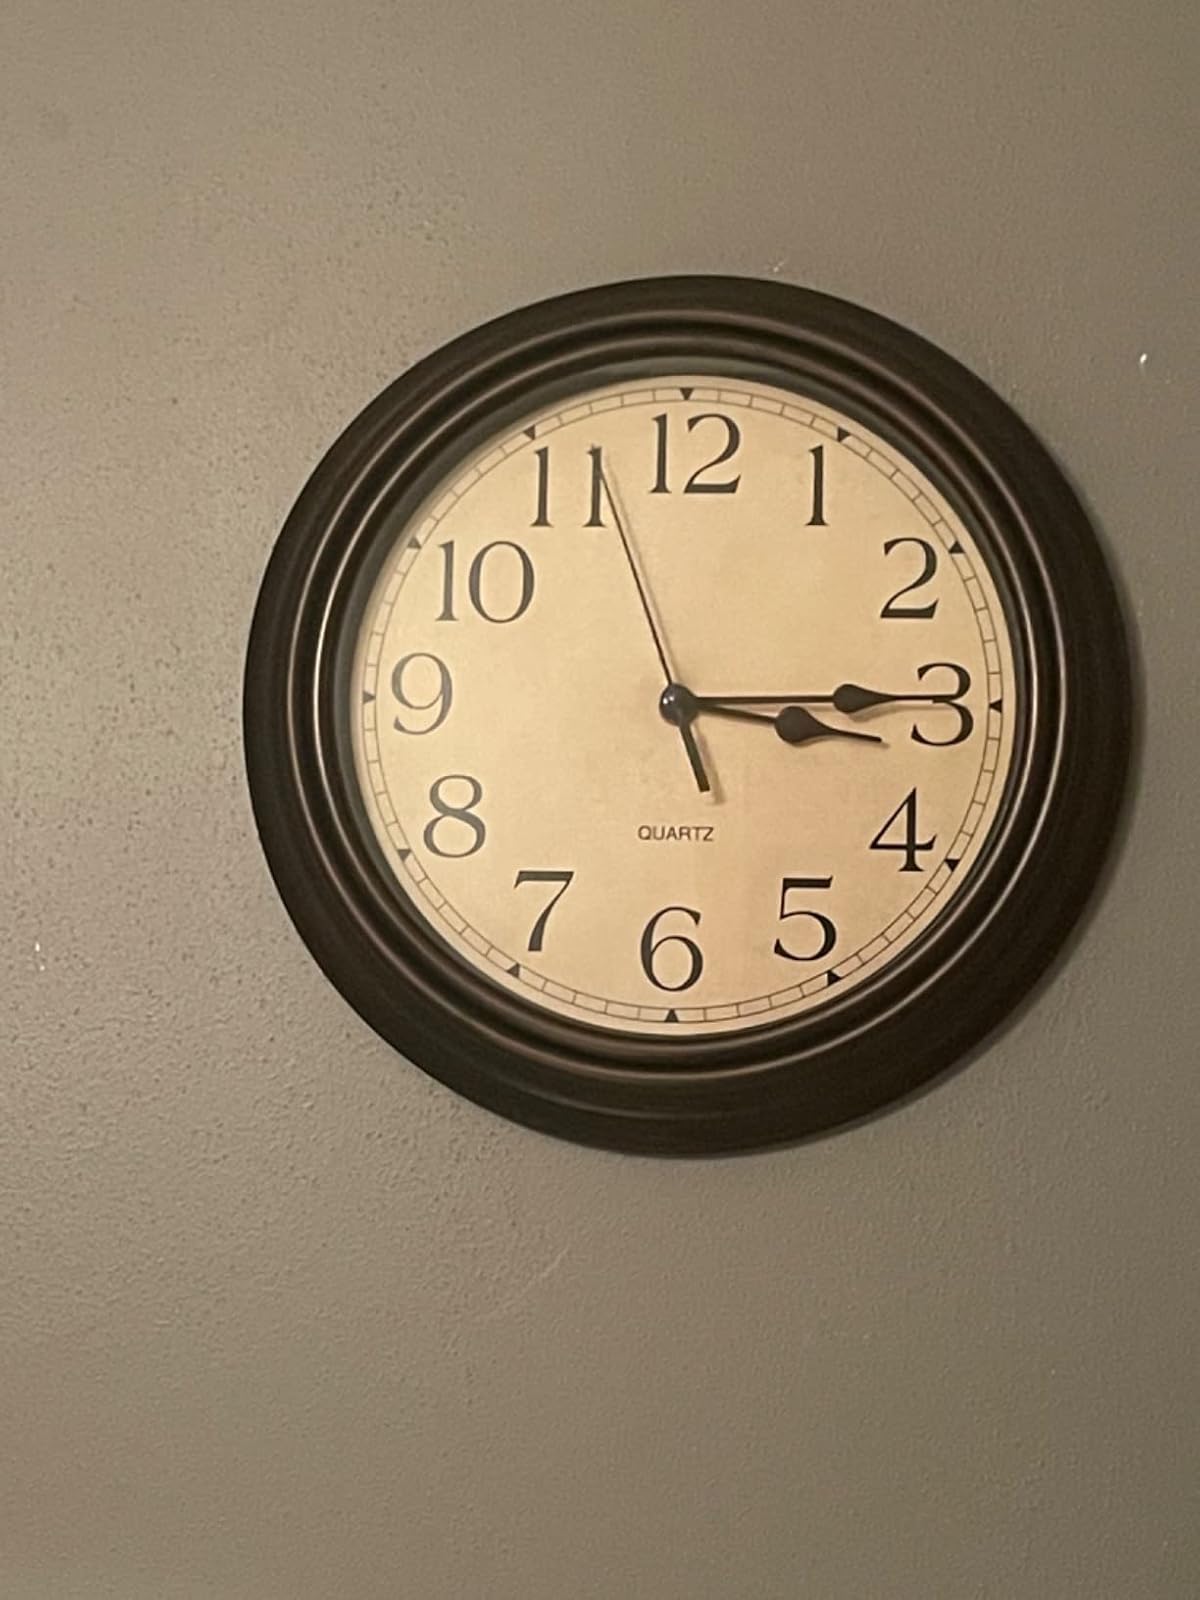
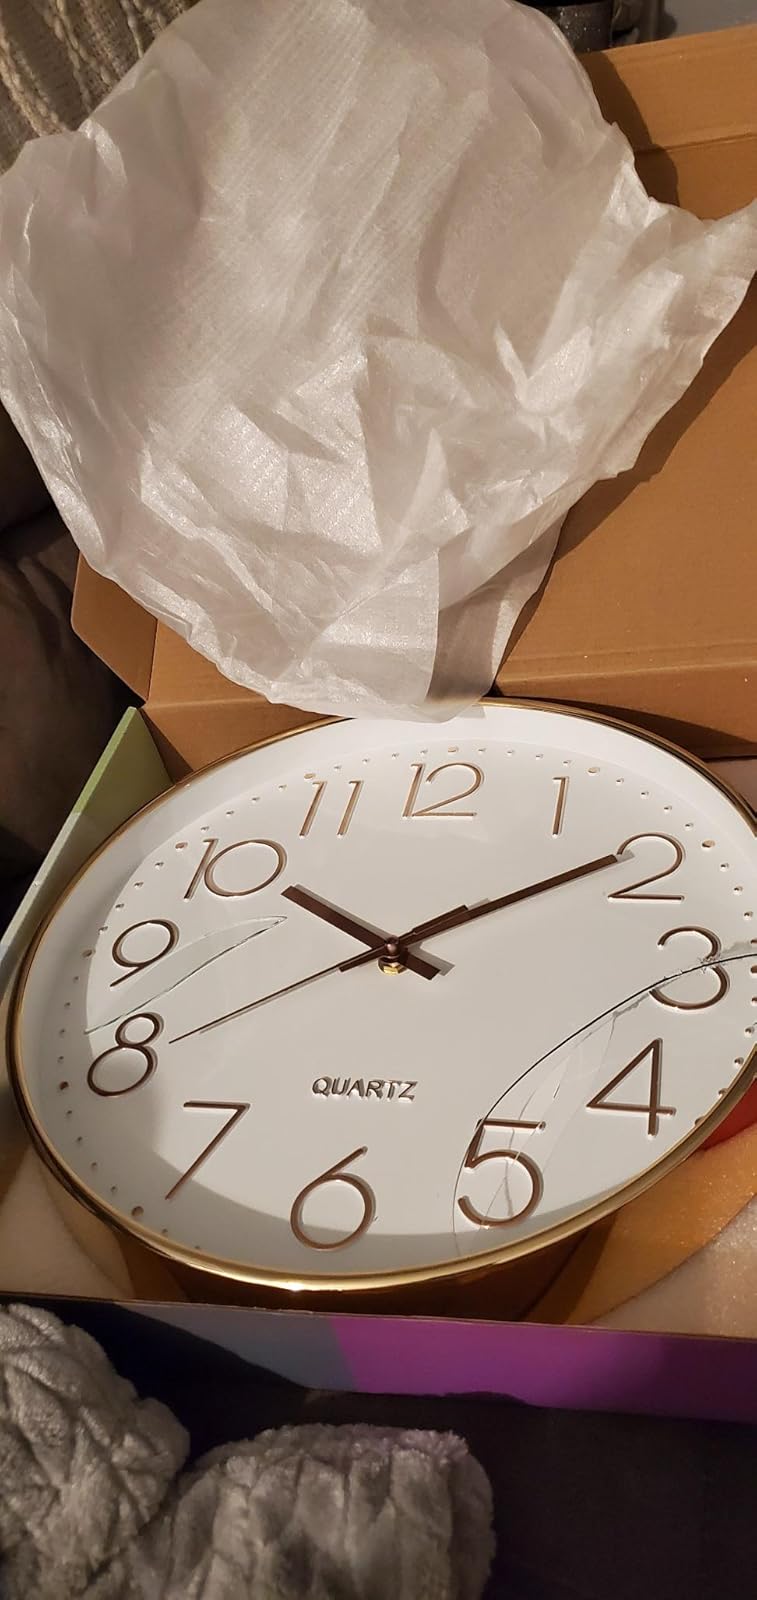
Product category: clock
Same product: no